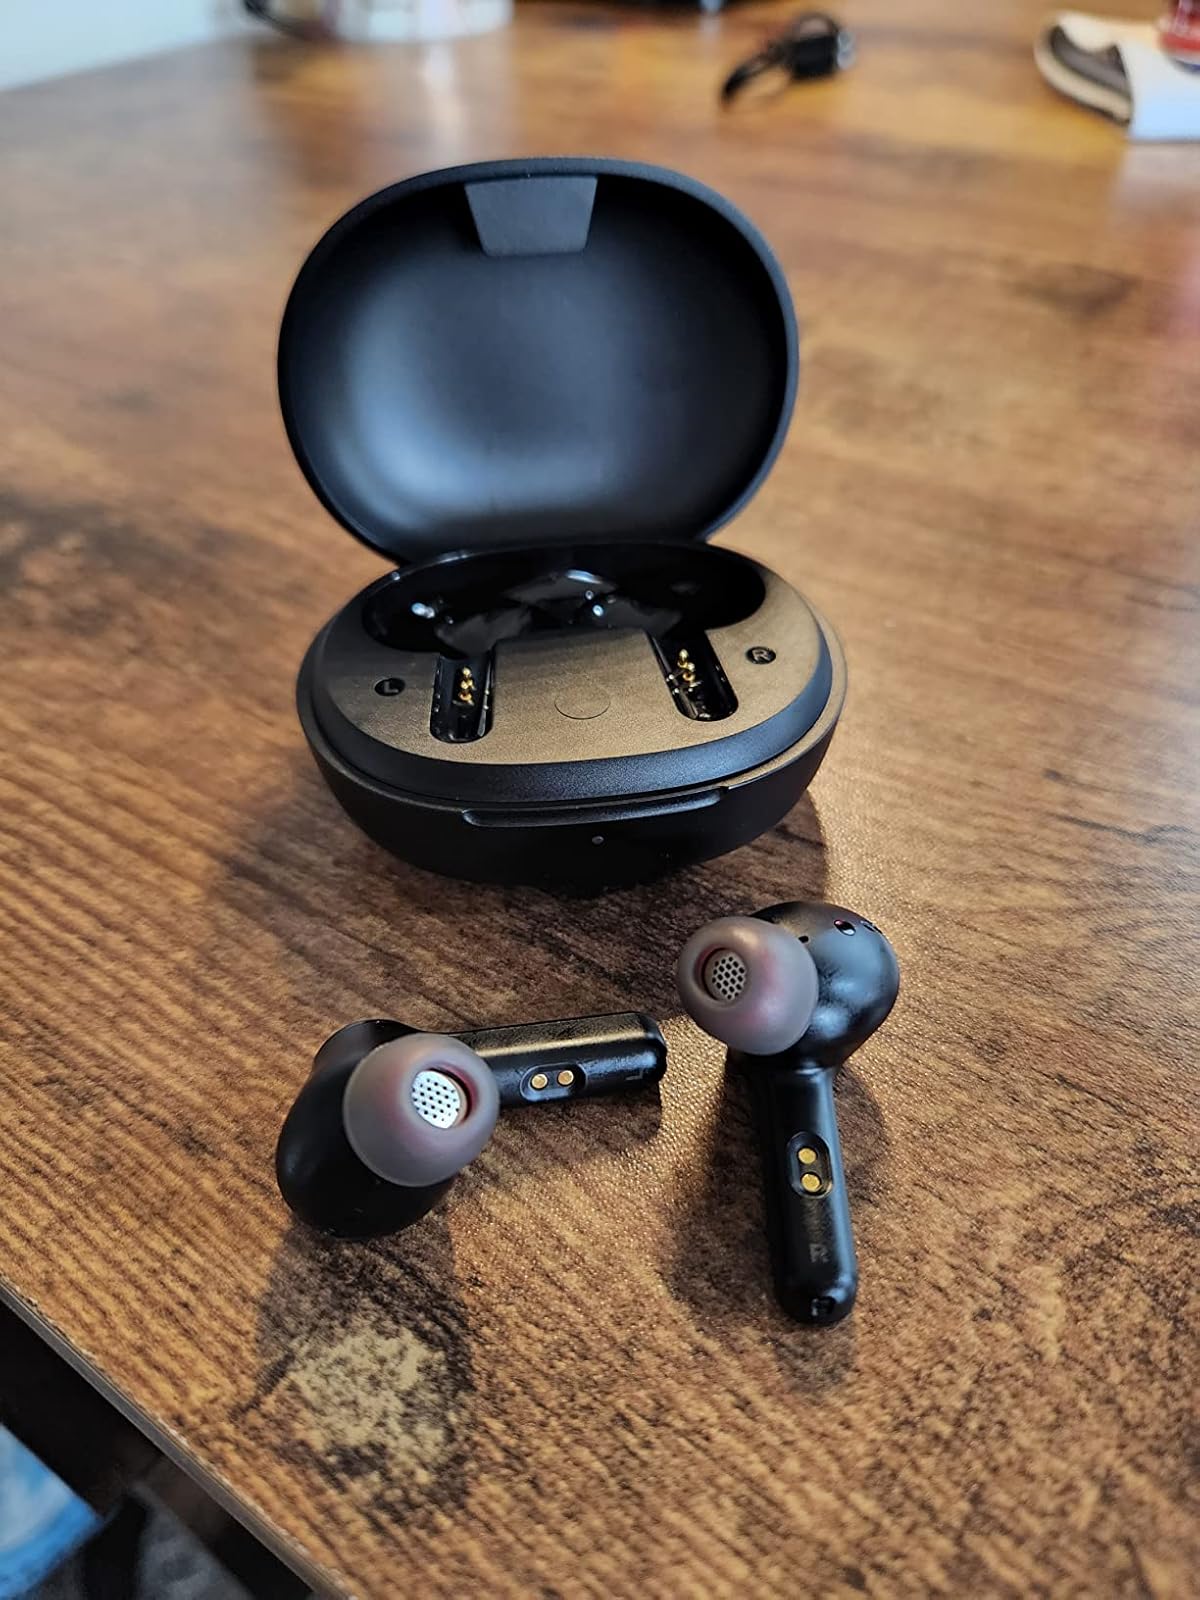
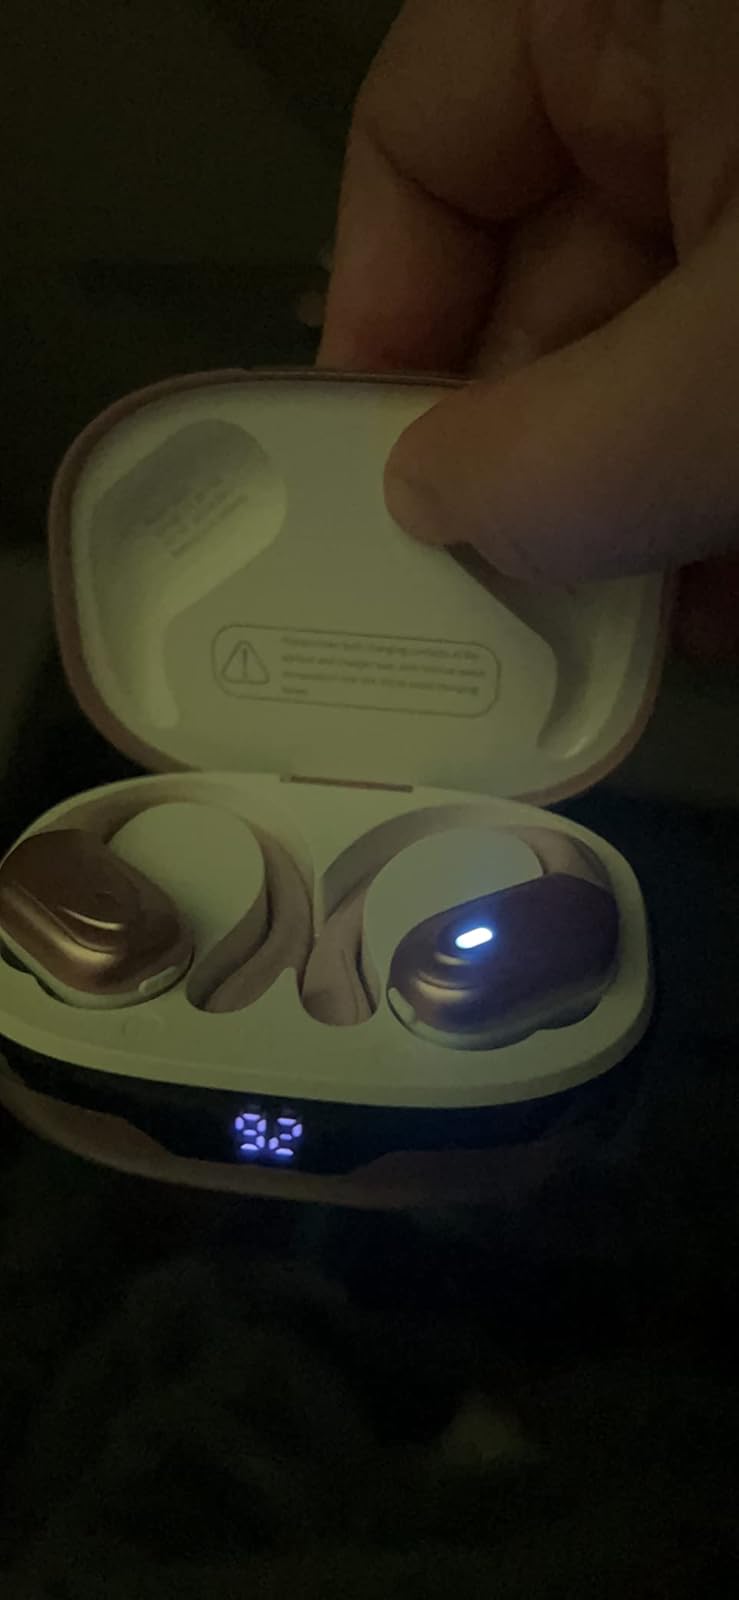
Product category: earbuds
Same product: no